Vergennes Residential Historic District

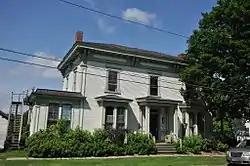

The Vergennes Residential Historic District encompasses a neighborhood south of downtown Vergennes, Vermont that encapsulates an architectural cross-section of the city's 19th and early 20th-century residential history. Set on Water, Maple, and Green Streets, it includes houses built and occupied by a diversity of the city's economic classes, from mill owners to laborers. The district was listed on the National Register of Historic Places in 2003.